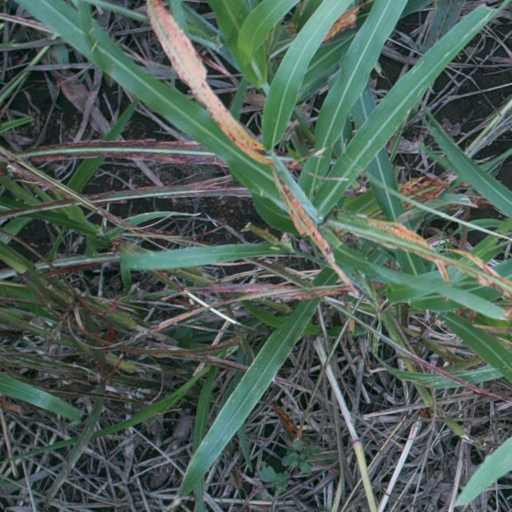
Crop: sorghum